Reginald Ruggles Gates

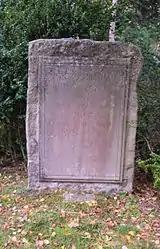
The grave of Reginald Ruggles Gates in Brookwood Cemetery

Gates died on August 12, 1962, and was buried in Brookwood Cemetery in Surrey, England. He is memorialized by the Ruggles Gates Award at Mount Allison University.